Answer in natural language. Which object is closer to the camera taking this photo, bluegrey rectangular table (highlighted by a red box) or Television (highlighted by a blue box)? Choose between the following options: Television (highlighted by a blue box) or bluegrey rectangular table (highlighted by a red box)
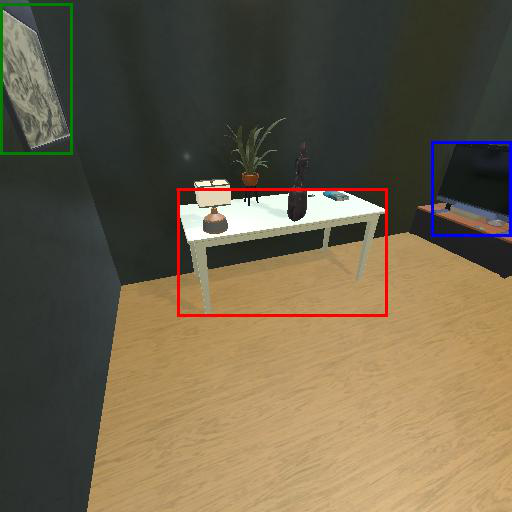
<answer>bluegrey rectangular table (highlighted by a red box)</answer>